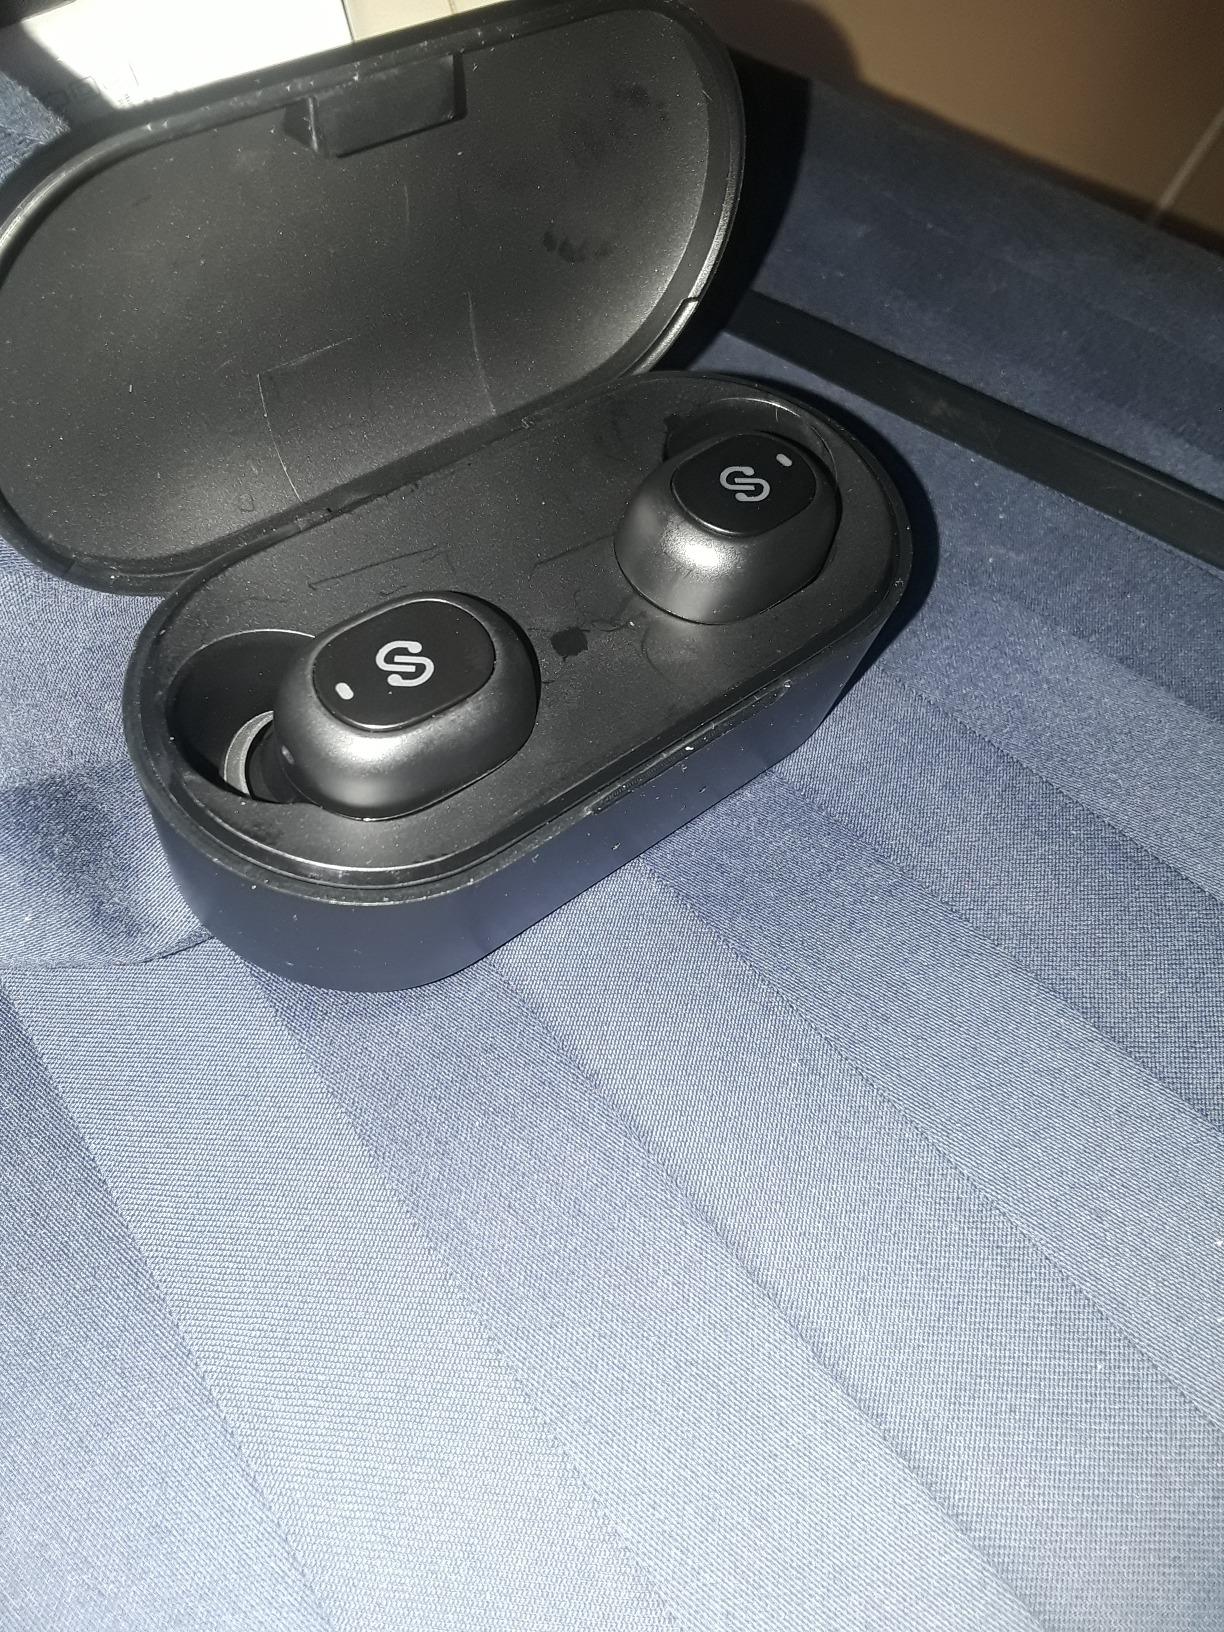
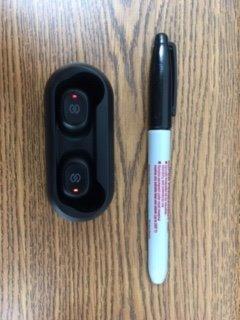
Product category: earbuds
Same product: no